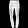
Label: Trouser